Mar y Sol Pop Festival

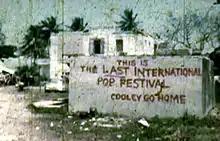
""COOLEY GO HOME"" A mural was painted near the festival's office by festival protesters.

Eventually some of the promoters were able to persuade Alex Cooley (Atlanta International Pop Festival, Texas International Pop Festival and 2nd Atlanta International Pop Festival) to take over production of the festival. The dates were then finalized for April 1–3, 1972, coinciding with Holy Week. This sparked a high volume of criticism by both the government and the press of Puerto Rico. "Then the newspapers [from Puerto Rico] got a hold of it and they started just slamming it." said Cooley in a 2006 interview.